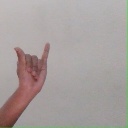
अक्षर: य